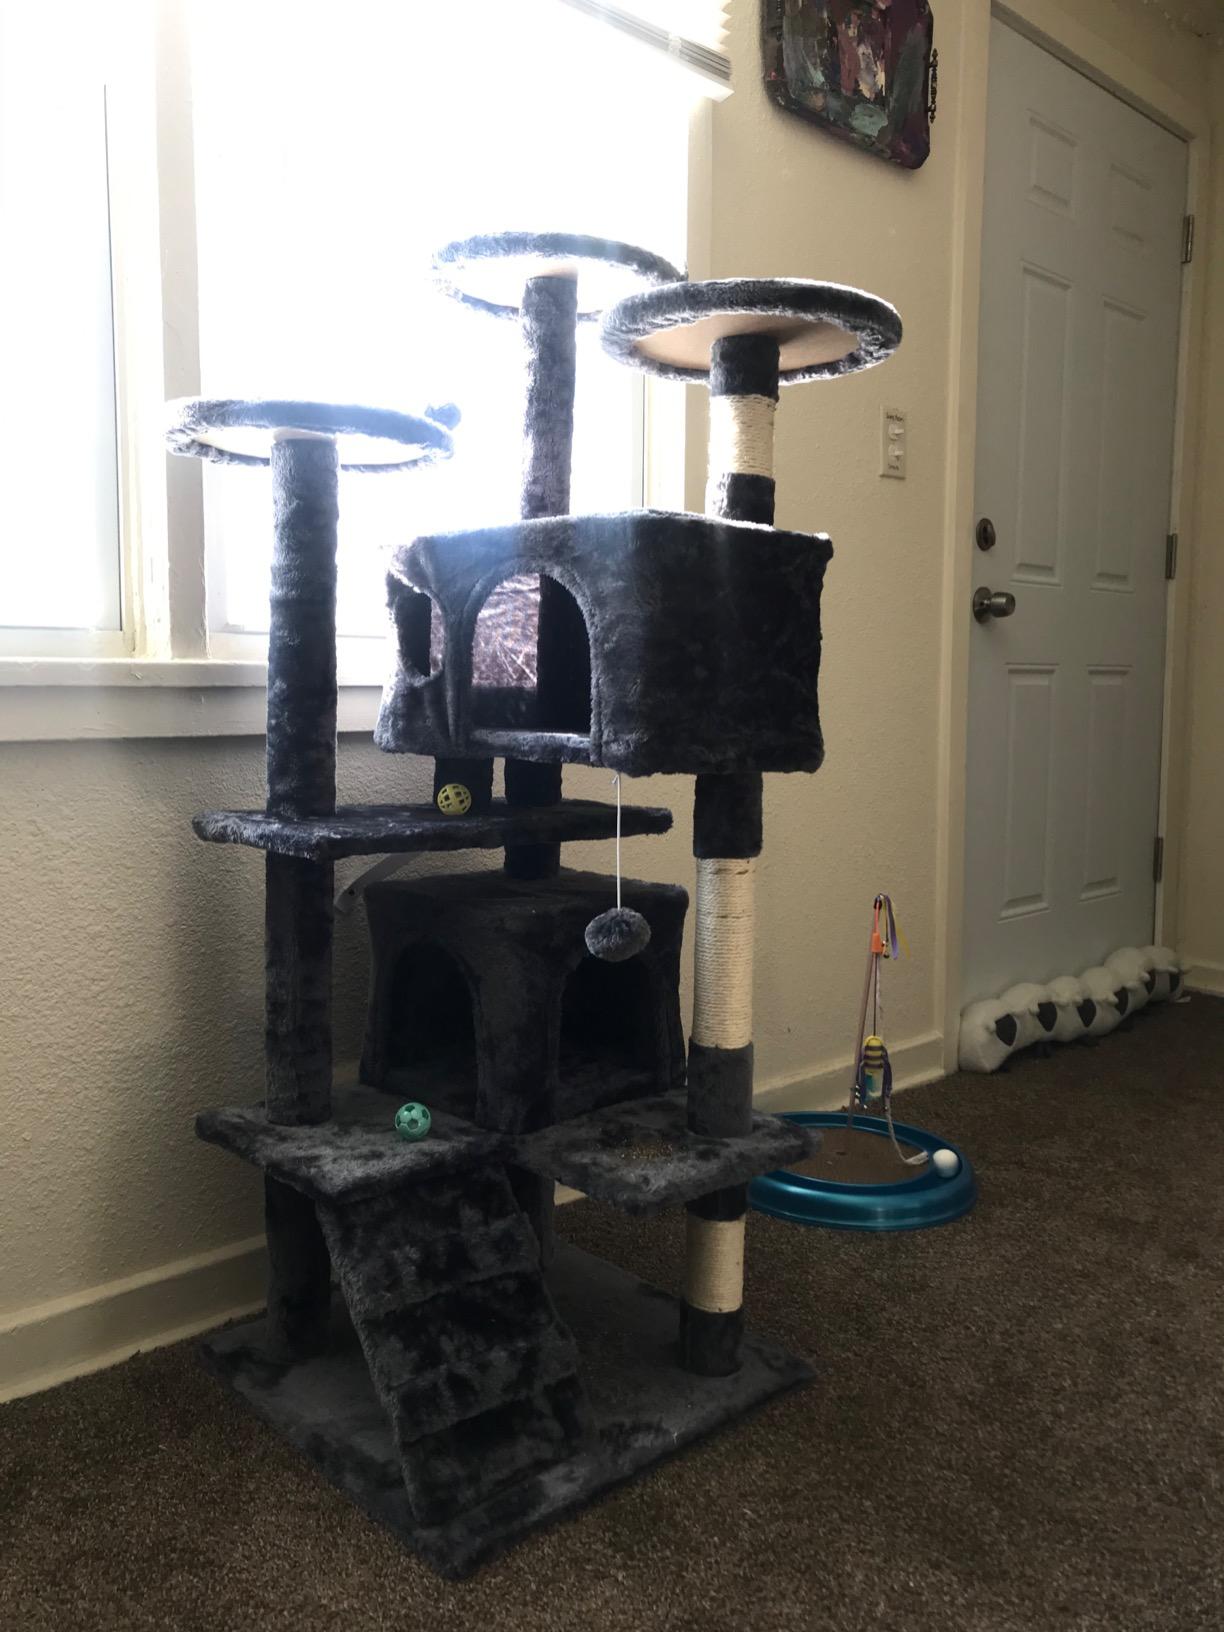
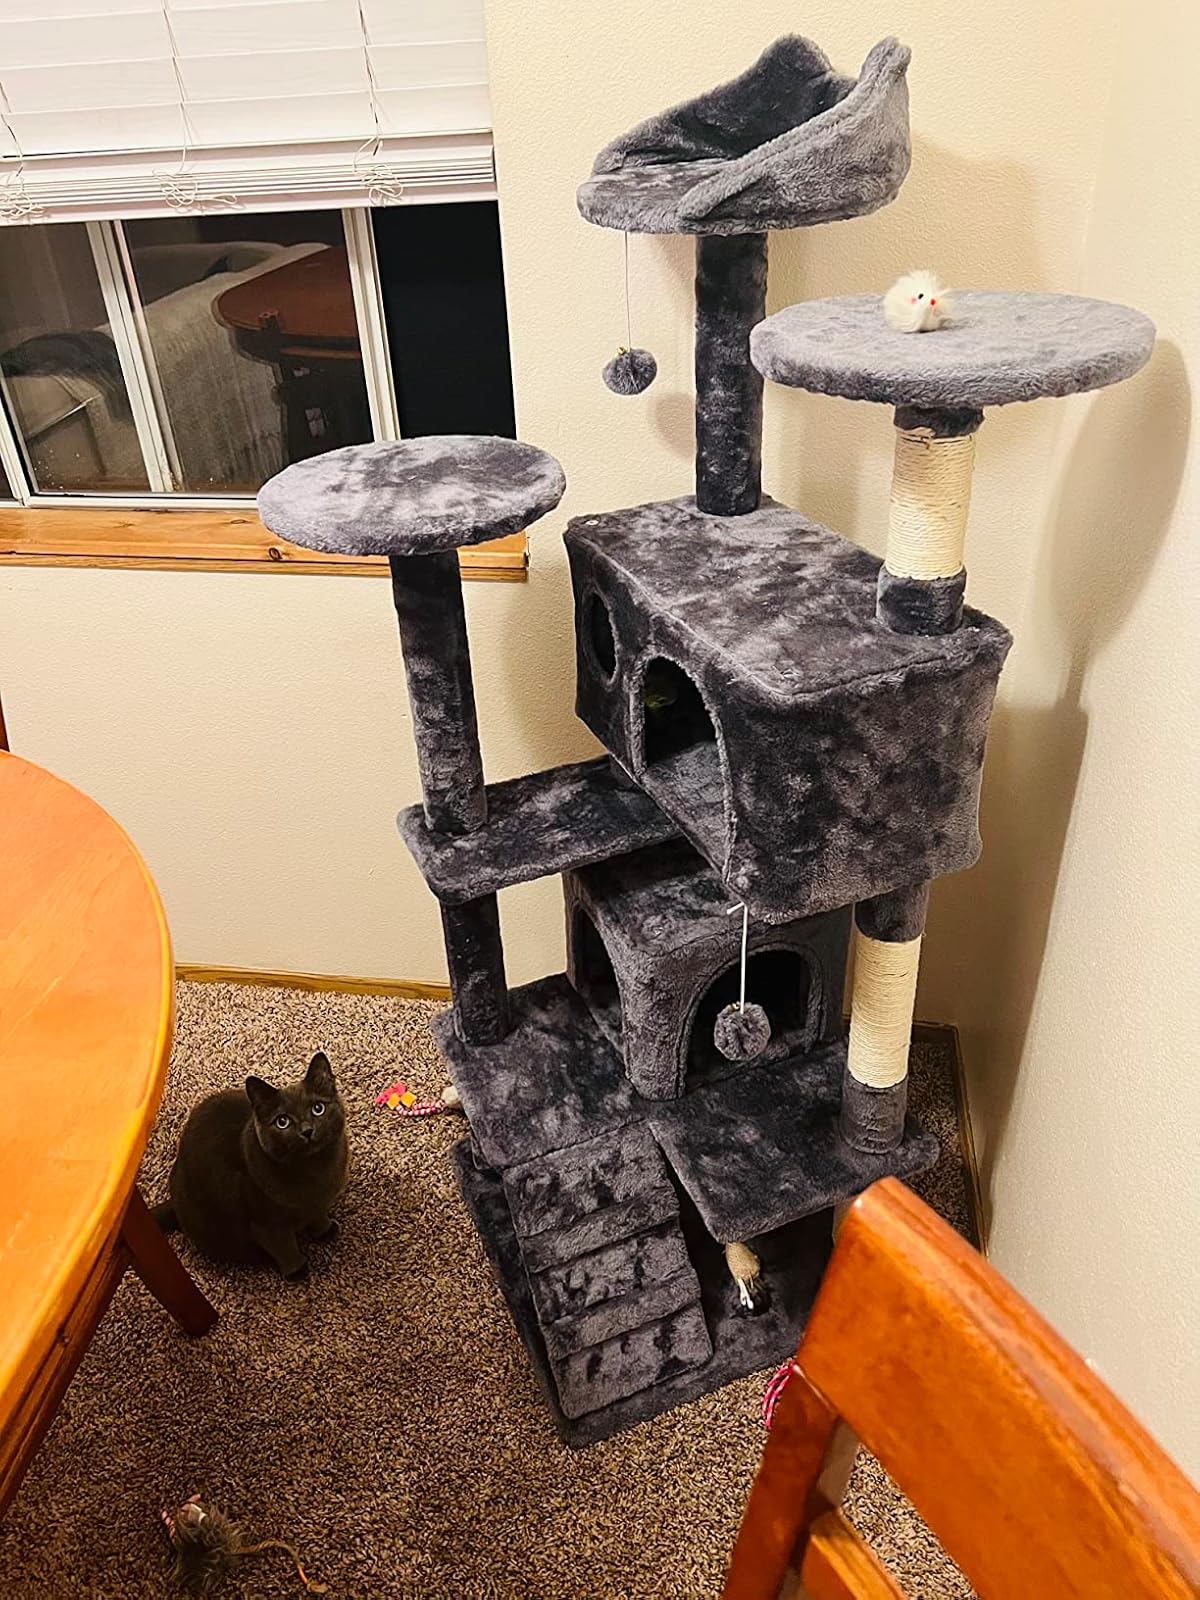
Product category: items_cat tree
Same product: yes